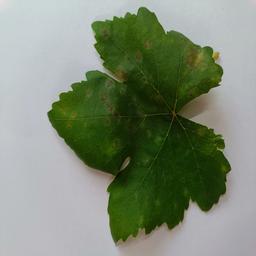
Label: Powdery Mildew